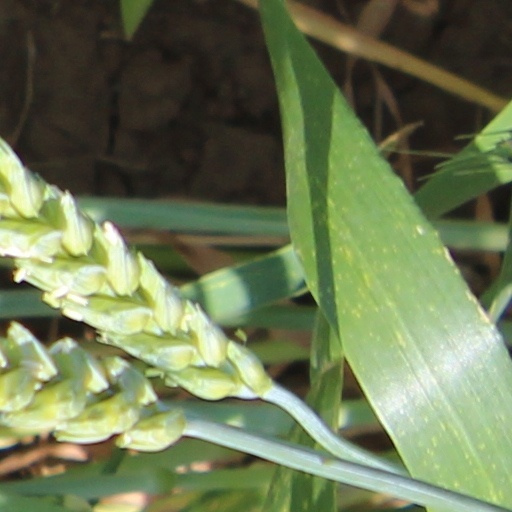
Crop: wheat